Catherine Schneider

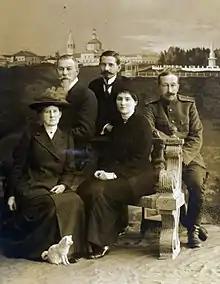
Catharina Schneider (left) with Count Ilya Tatishchev, Pierre Gilliard, Countess Anastasia Hendrikova and Prince Vasily Dolgorukov

Henrietta Catharina Luisa Schneider (tr. ; 20 January 1856 – 4 September 1918) was a Baltic German tutor at the court of Tsar Nicholas II and Tsarina Alexandra. She taught Alexandra Russian before her marriage, just as she had some years earlier taught Russian to the Tsarina's sister, Grand Duchess Elizabeth Fyodorovna before her marriage to Grand Duke Sergei Alexandrovich of Russia.